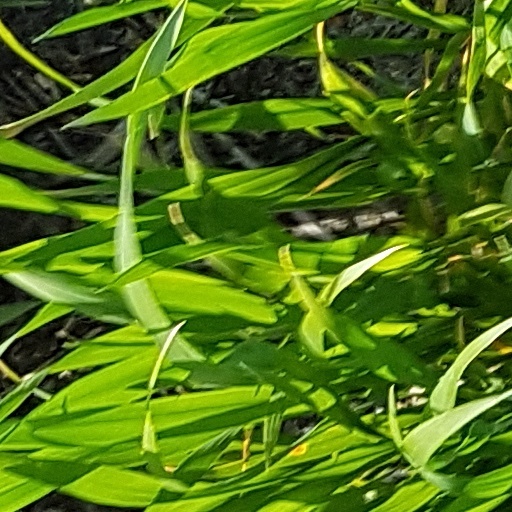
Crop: wheat